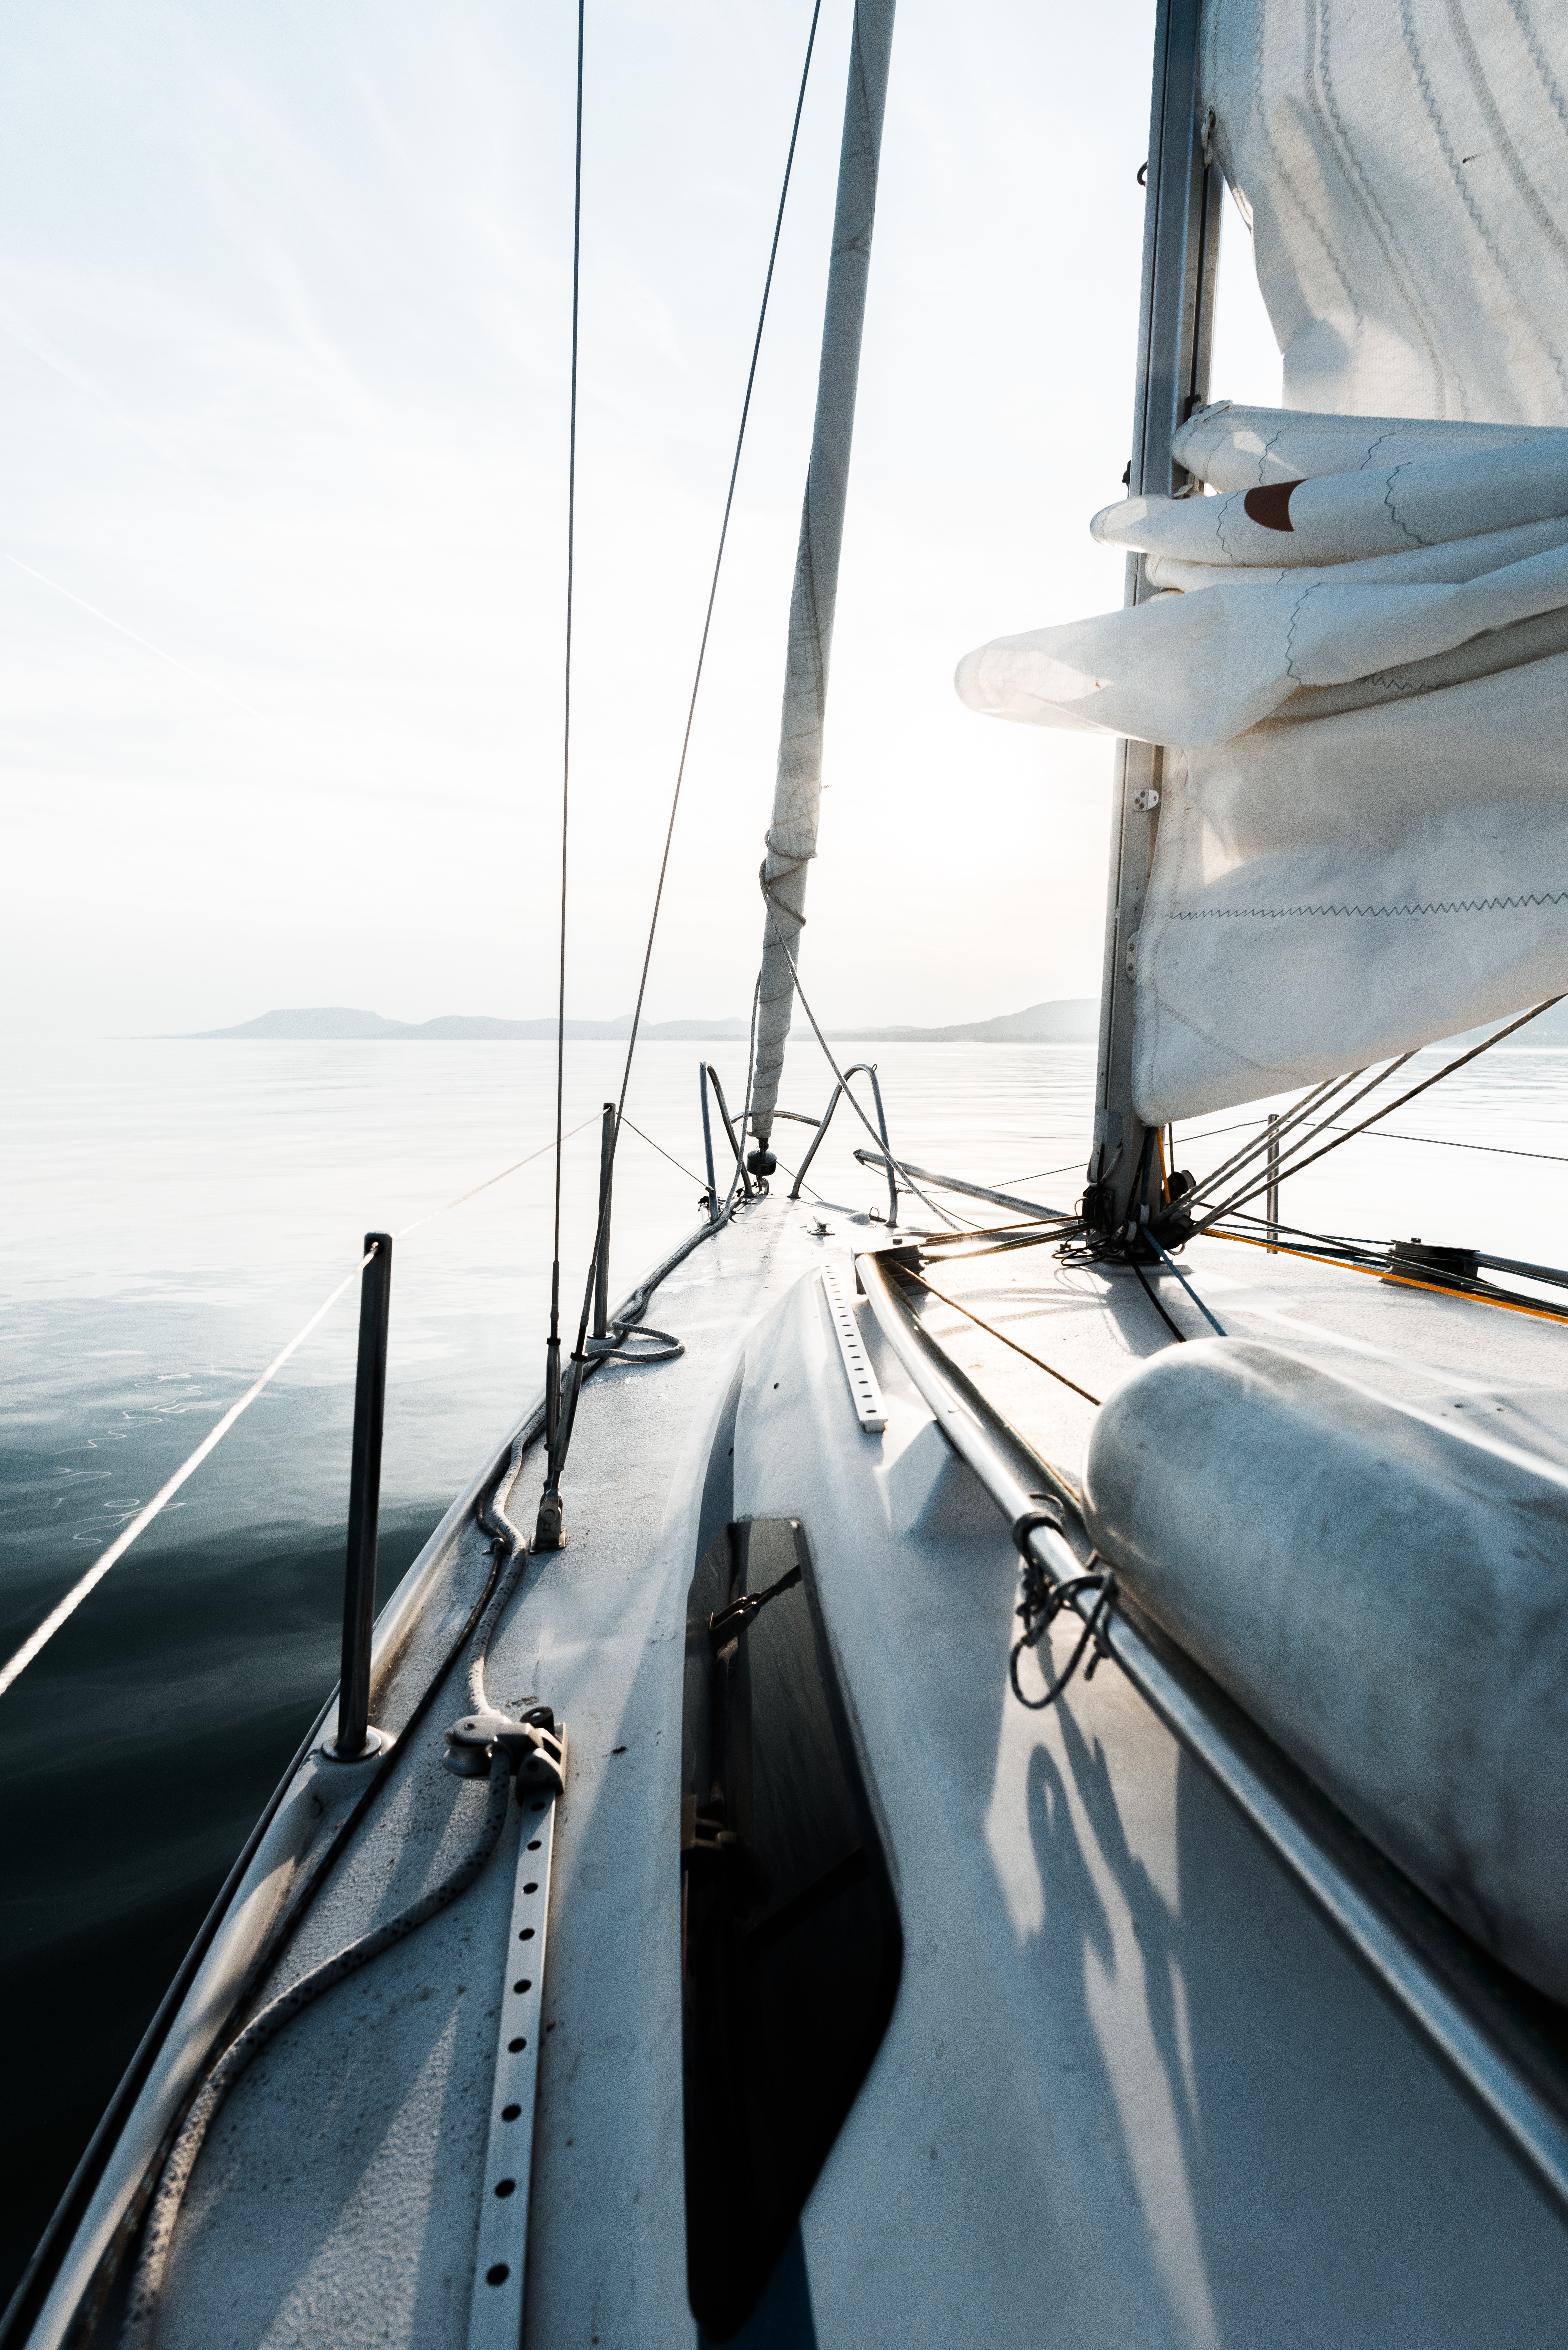
water, sail, sailing, sea, sailboat, sailing ship, sky, mast, boat, boating, ocean, wind, yawl, vacation, schooner, calm, sloop, watercraft, windjammer